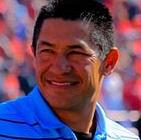
Age: 45